Social impact of the COVID-19 pandemic in the United States

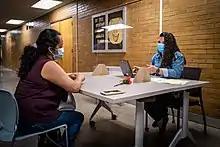
A school employee and parent in Des Moines, Iowa meet about school registration through plexiglass, July 2020

, most American public and private schools—at least 124,000—had closed nationwide, affecting at least 55.1 million students. By April 22, school buildings had been ordered or recommended to be closed for the remainder of the academic year in 39 states, three territories, and the District of Columbia. As schools shifted education to online learning, there were concerns about student access to necessary technology, absenteeism, and accommodations for special needs students. School systems also looked to adjust grading scales and graduation requirements to mitigate the disruption caused by the unprecedented closures.